Michael German

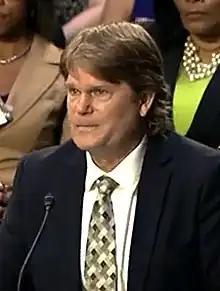
German in 2022

Michael German is a retired American FBI agent, scholar, and writer. He is a fellow in the Brennan Center for Justice's Liberty and National Security program.